Thespis (opera)

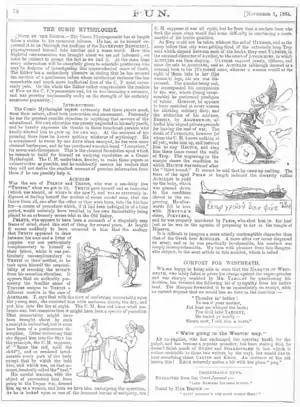
The first of Gilbert's "Comic Mythologist" articles in the illustrated magazine "Fun"

"Thespis" was an advance on the types of burlesques to which Gaiety audiences were accustomed. François Cellier recalled much later: